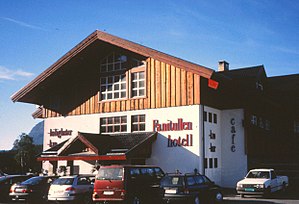
Hemsedal / Galleri
Hotel Fanitullen i Hemsedal i Norge. 1. august 1999.
Hemsedal er en kommune i Viken fylke i Norge.